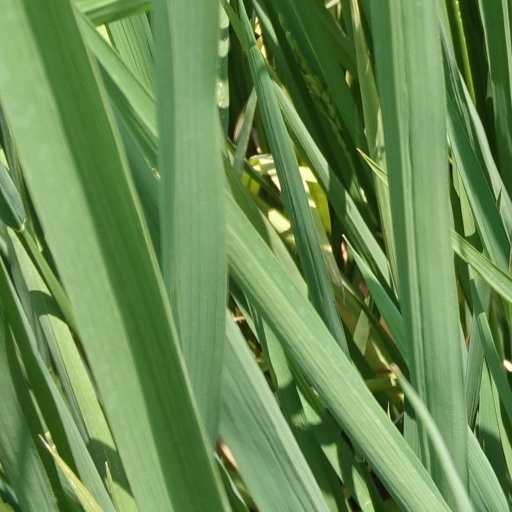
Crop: rice